HMS Defence (1907)

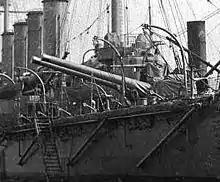
Detail view, showing the BL 9.2-inch Mk XI guns

At the start of the First World War, she was involved in the pursuit of the German warships "Goeben" and "Breslau", but Rear-Admiral Ernest Troubridge decided not to engage "Goeben" due to the latter's more powerful guns, heavier armour and faster speed. She then blockaded the German ships inside the Dardanelles until the ship was ordered on 10 September to the South Atlantic to take part in the hunt for Admiral Graf von Spee's East Asia Squadron. The order was cancelled on 14 September when it became clear that the German squadron was still in the Eastern Pacific and "Defence" returned to the Dardanelles. The Admiralty again ordered the ship to the South Atlantic in October to join Rear-Admiral Christopher Cradock's squadron searching for the German ships. "Defence", however, had only reached Montevideo, Uruguay by 3 November 1914 when she received word that most of Admiral Cradock's squadron had been destroyed two days previously at the Battle of Coronel. The ship rendezvoused with the battlecruisers and later that month and transferred her long-range radio equipment to "Invincible" before sailing to South Africa to escort a troop convoy to Great Britain. "Defence" departed Table Bay, Cape Town on 8 December and rejoined the 1st Cruiser Squadron of the Grand Fleet as its flagship upon her arrival.